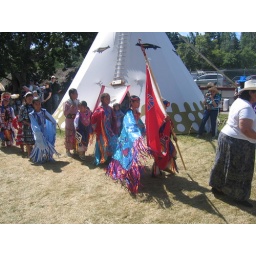
The children in the parade are dressed in colorful garb and carry the flag of their respective tribes.